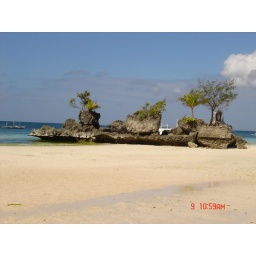
totally surrounded by water at high tide, almost totally surrounded by sand at low, this was a really cool rock.